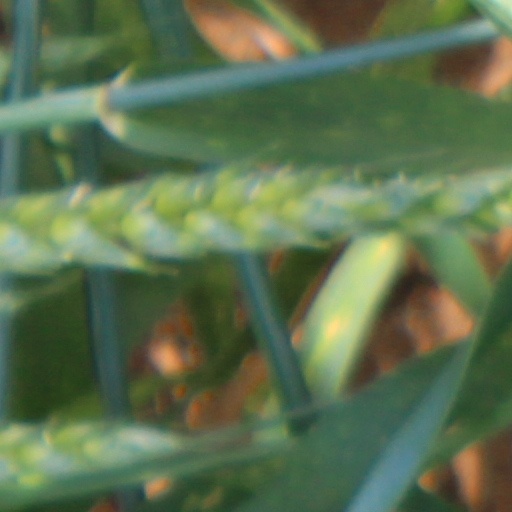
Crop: wheat